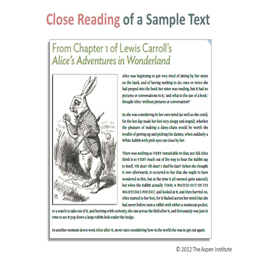
close reading of a sample text